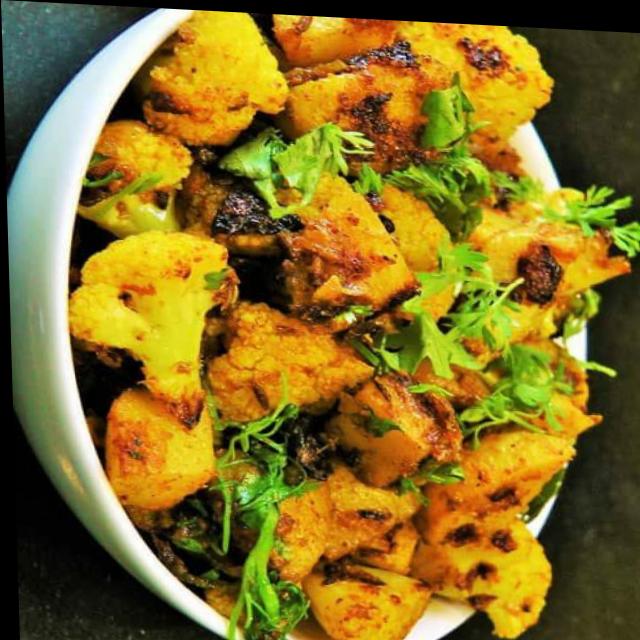
Dish: aloo_gobi